Kiwa tyleri

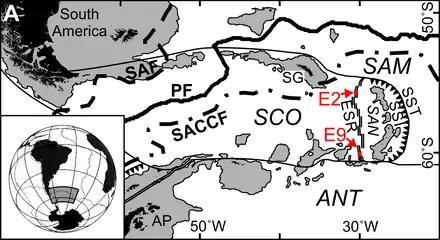
Location of E2 and E9 sites in the Scotia Sea showing the East Scotia Ridge (ESR) between the Scotia Plate (SCO) and South Sandwich Plate (SAN)

This species – the only member of its genus found outside the Pacific Ocean, is known from two sites adjacent to and on the chimney sides of hydrothermal vents in the East Scotia Ridge of the south Atlantic Ocean: from around depth at the E9 vent site and from around depth at the E2 site.